Chief ministership of N. Chandrababu Naidu

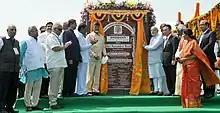
Prime Minister Narendra Modi lays foundation stone of Amaravati in 2014

Naidu once coined the slogan "Bye-bye Bangalore, hello Hyderabad" to further this aim and his government allotted lands and laid the foundations for major IT parks such as L&T Infocity Ascendas Park, Cyber Gateway, Raheja Mindspace Madhapur IT Park, and CyberPearl IT Park to partake in the IT industry boom. Naidu, at a press conference, discussed his plan to develop the state of Andhra Pradesh by making the major cities showpieces for foreign investment, especially in "key sectors such as information technology, biotechnology, healthcare, and various outsourcing services" and gave a brief PowerPoint presentation to Bill Gates that convinced him to establish Microsoft Corporation Research and Development (R&D) in Hyderabad, the company's second-largest research and development campus outside the United States, a significant milestone in Hyderabad's bid to become an information technology hub.